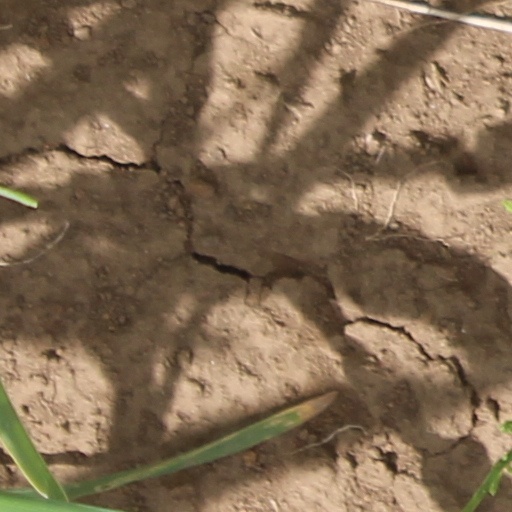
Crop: wheat